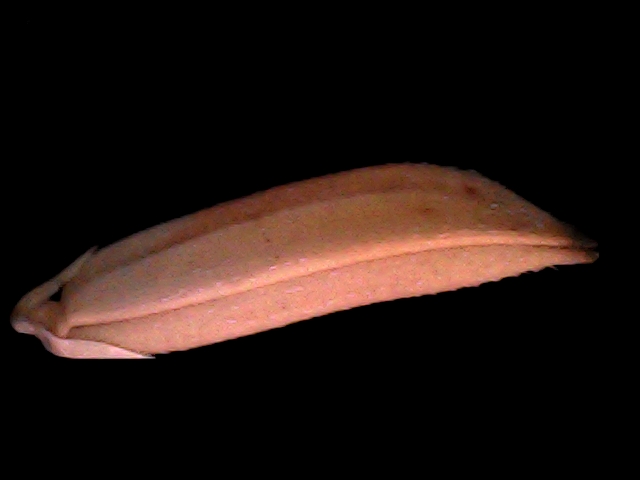
Rice variety: BD70